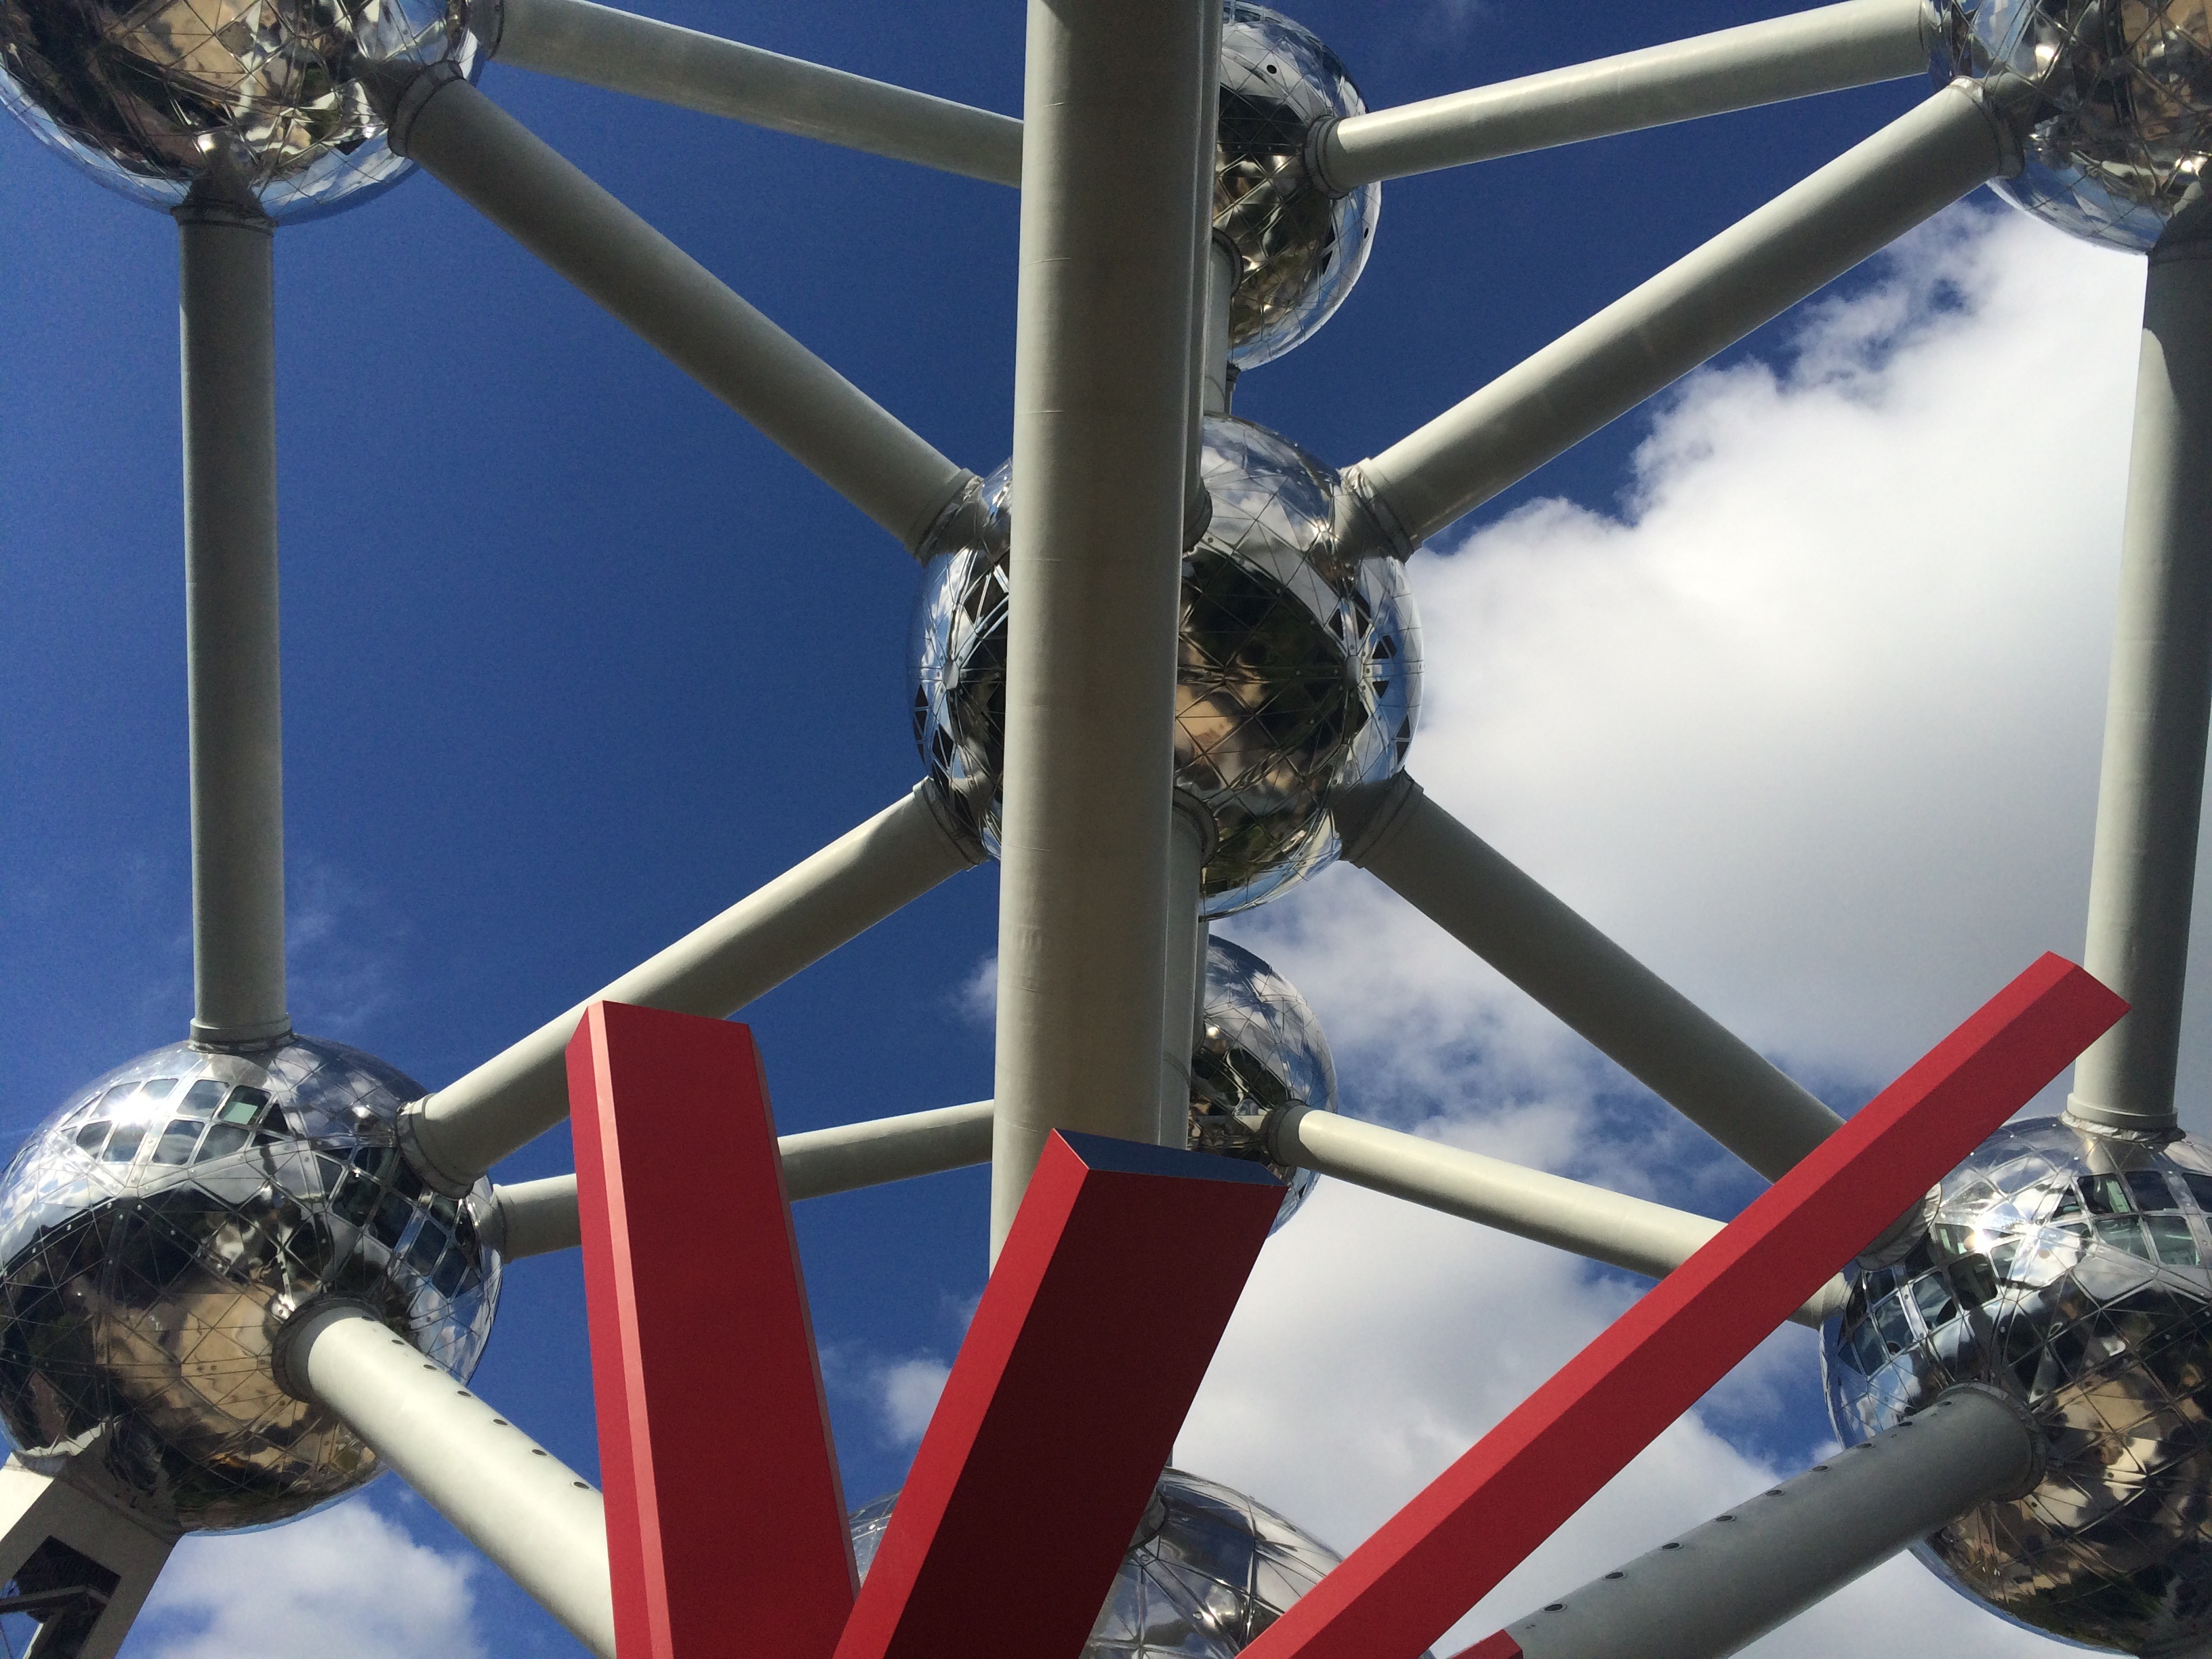
architecture, wheel, bicycle, vehicle, landmark, sports equipment, mountain bike, belgium, brussels, freeride, atomium, bicycle frame, land vehicle, atmosphere of earth, cycle sport, bicycle racing, bicycle motocross, bmx bike, aircraft engine, road bicycle